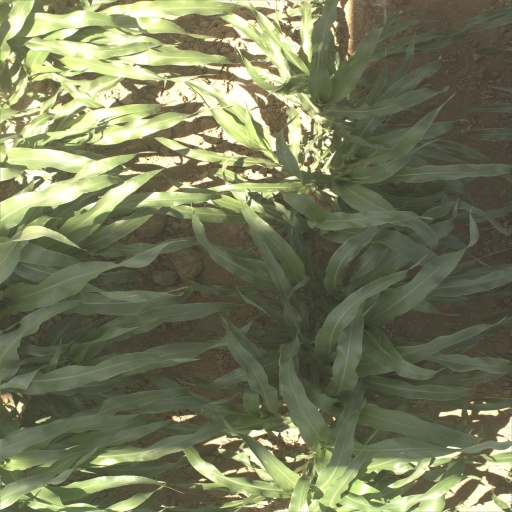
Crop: sorghum